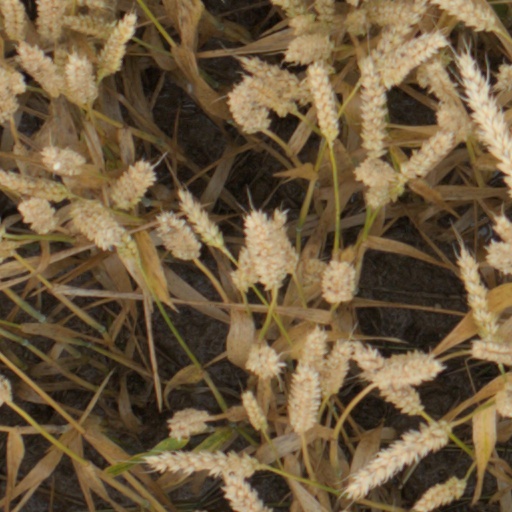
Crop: wheat